Michaela Benzeval

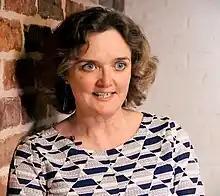
Benzeval in 2015

Michaela Jane Benzeval CBE is a British sociologist, Professor and Director of Understanding Society at the University of Essex. She was appointed a Commander of the British Empire in the 2024 New Year Honours.